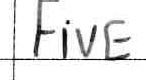
Label: five